R. K. Davis House

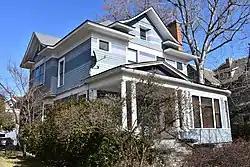
The R.K. Davis House in 2019

The R.K. Davis House in Boise, Idaho, is a 2-story Queen Anne style house designed by Tourtellotte & Co. and constructed in 1906. The house features Classical Revival elements, including a pedimented portico with Tuscan columns. Architectural drawings for the house indicated a Bungalow design, but the plan changed during construction to a more formal design that incorporates Queen Anne, Classical Revival, and Colonial Revival details, possibly to blend the house with older homes on the street. The house was listed on the National Register of Historic Places in 1982.